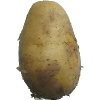
Label: Potato White 1